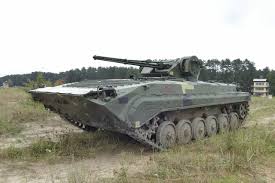
Label: BMP